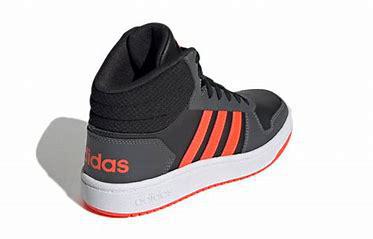
Brand: adidas
Model: NEO Hoops 2 Mid Skate